Civil society

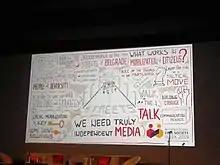
International Civil Society Week 2019

Civil society can be understood as the "third sector" of society, distinct from government and business, and including the family and the private sphere. By other authors, "civil society" is used in the sense of